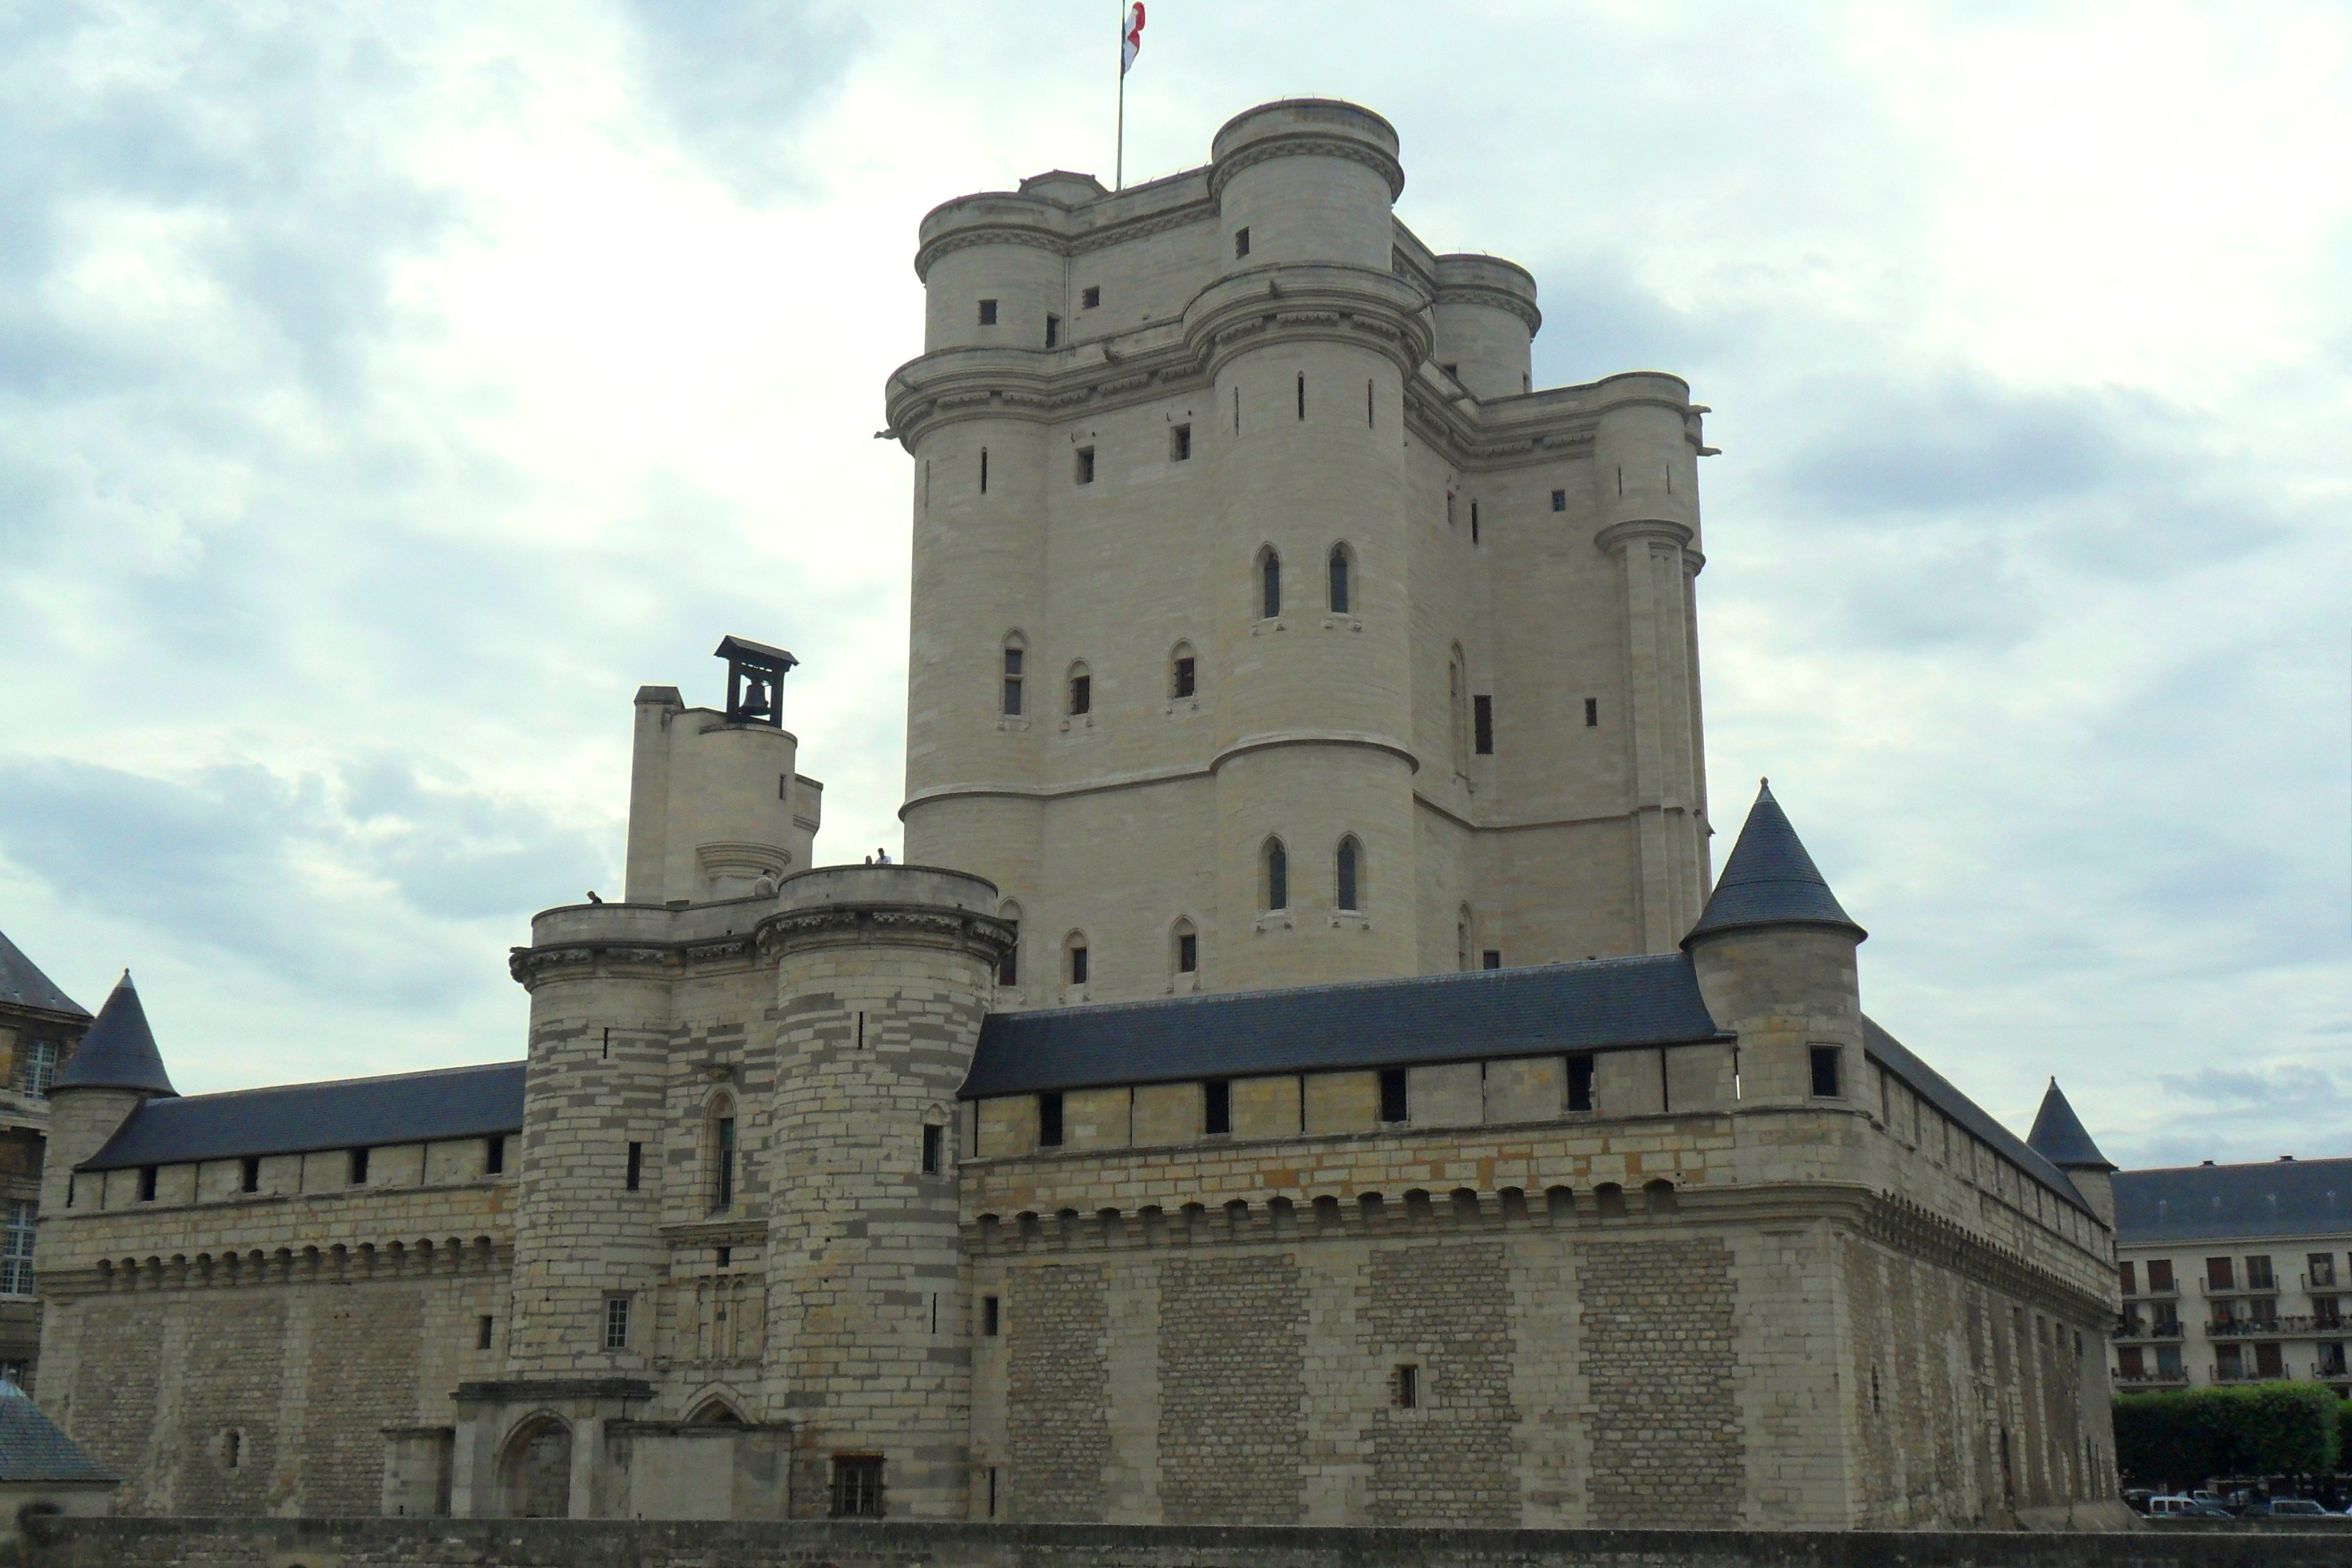
architecture, building, chateau, paris, monument, france, tower, castle, landmark, fortification, tourism, place of worship, tour, monastery, walls, culture, fort, basilica, kings, watchtower, moat, knights, monarchy, aristocracy, the walls, historic site, vincennes, byzantine architecture